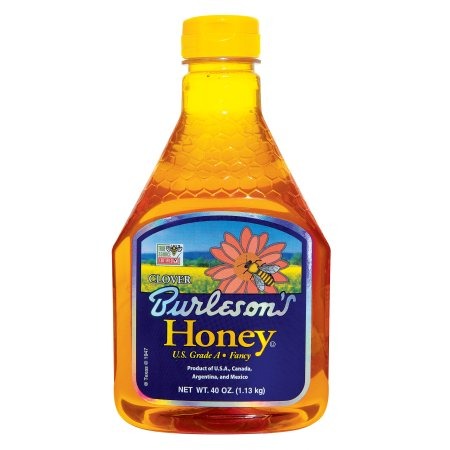
Item Name: Burleson's: Honey Pure, 40 Oz
Value: 40.0
Unit: Fl Oz

Price: 13.98